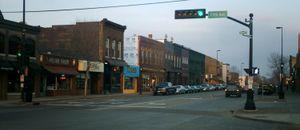
Eau Claire est une ville située dans le centre-ouest du Wisconsin, aux États-Unis. C’est le siège du comté d'Eau Claire. Lors du recensement de 2010, sa population s’élevait à 65 883 habitants.